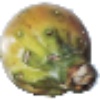
Label: images